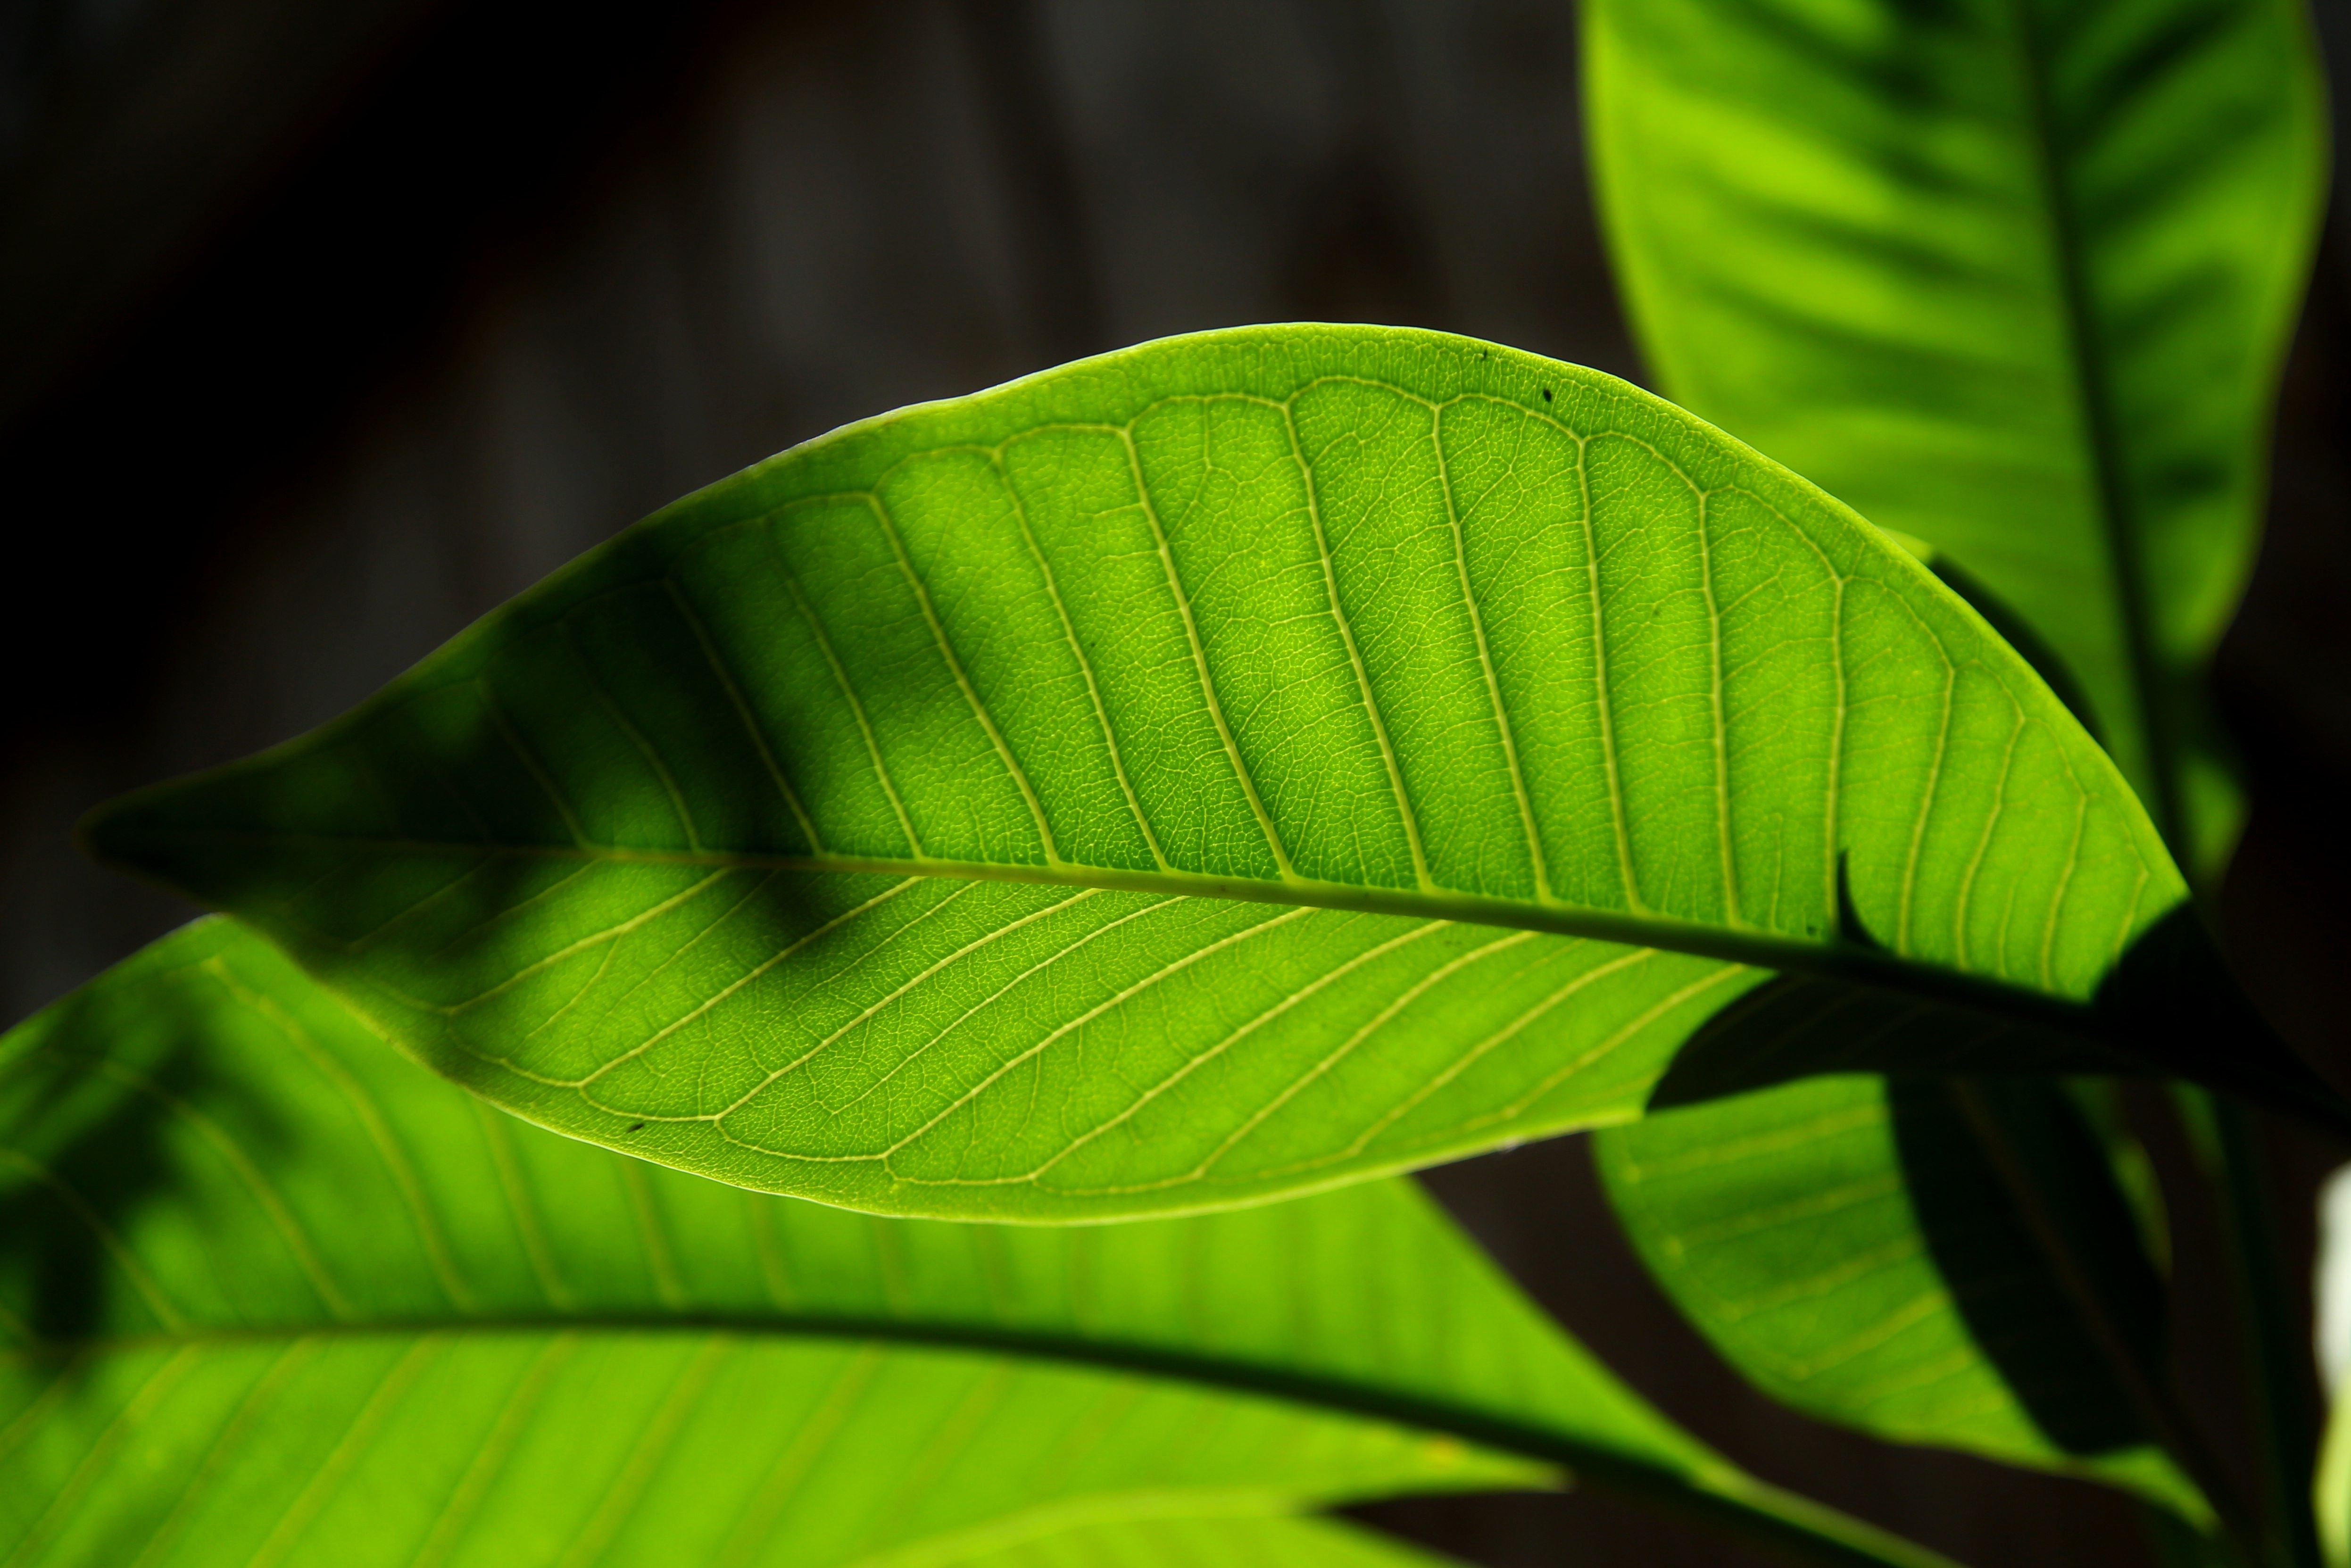
tree, nature, grass, branch, light, plant, photography, sunlight, leaf, flower, green, jungle, botany, yellow, flora, close up, banana leaf, macro photography, plant stem